Femicide in Latin America

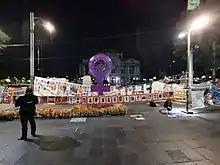
A monument installed in March 2019 in Mexico City. Inscribed are the words "EN MEXICO 9 MUJERES SON ASESINADAS AL DIA. NI UNA MAS!", which translates to "In Mexico, 9 women are assassinated every day. Not one more!"

Despite efforts to reform, Latin American femicide rates have not decreased substantially in recent years, with the total number of femicides increasing from 4,091 2020 to 4,445 in 2021. A series of factors account for high rates of femicide in Latin America, including entrenched gender roles and the persistence of machismo, organized crime and criminal governance, and weak justice institutions that treat gender-based crimes with impunity. The impacts of femicide include violation of basic human rights, displacement of women, and amplification of organized crime and ineffective justice systems. Activists and feminist groups across Latin America have created movements protesting high rates of femicide and state complicity in failing to address violence against women. Some of the movements that have gained traction are the "Disappearing Daughters" project in Ciudad Juarez and the "Ni Una Menos" movement originating in Argentina. Pink crosses are used to commemorate victims of femicide throughout Latin America.